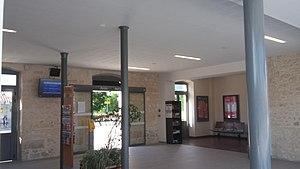
Intérieur du bâtiment voyageur en 2019.
La Gare de Saint-André-de-Cubzac est une gare ferroviaire française de la ligne de Chartres à Bordeaux-Saint-Jean située sur le territoire de la commune de Saint-André-de-Cubzac, dans le département de la Gironde, en région Nouvelle-Aquitaine.